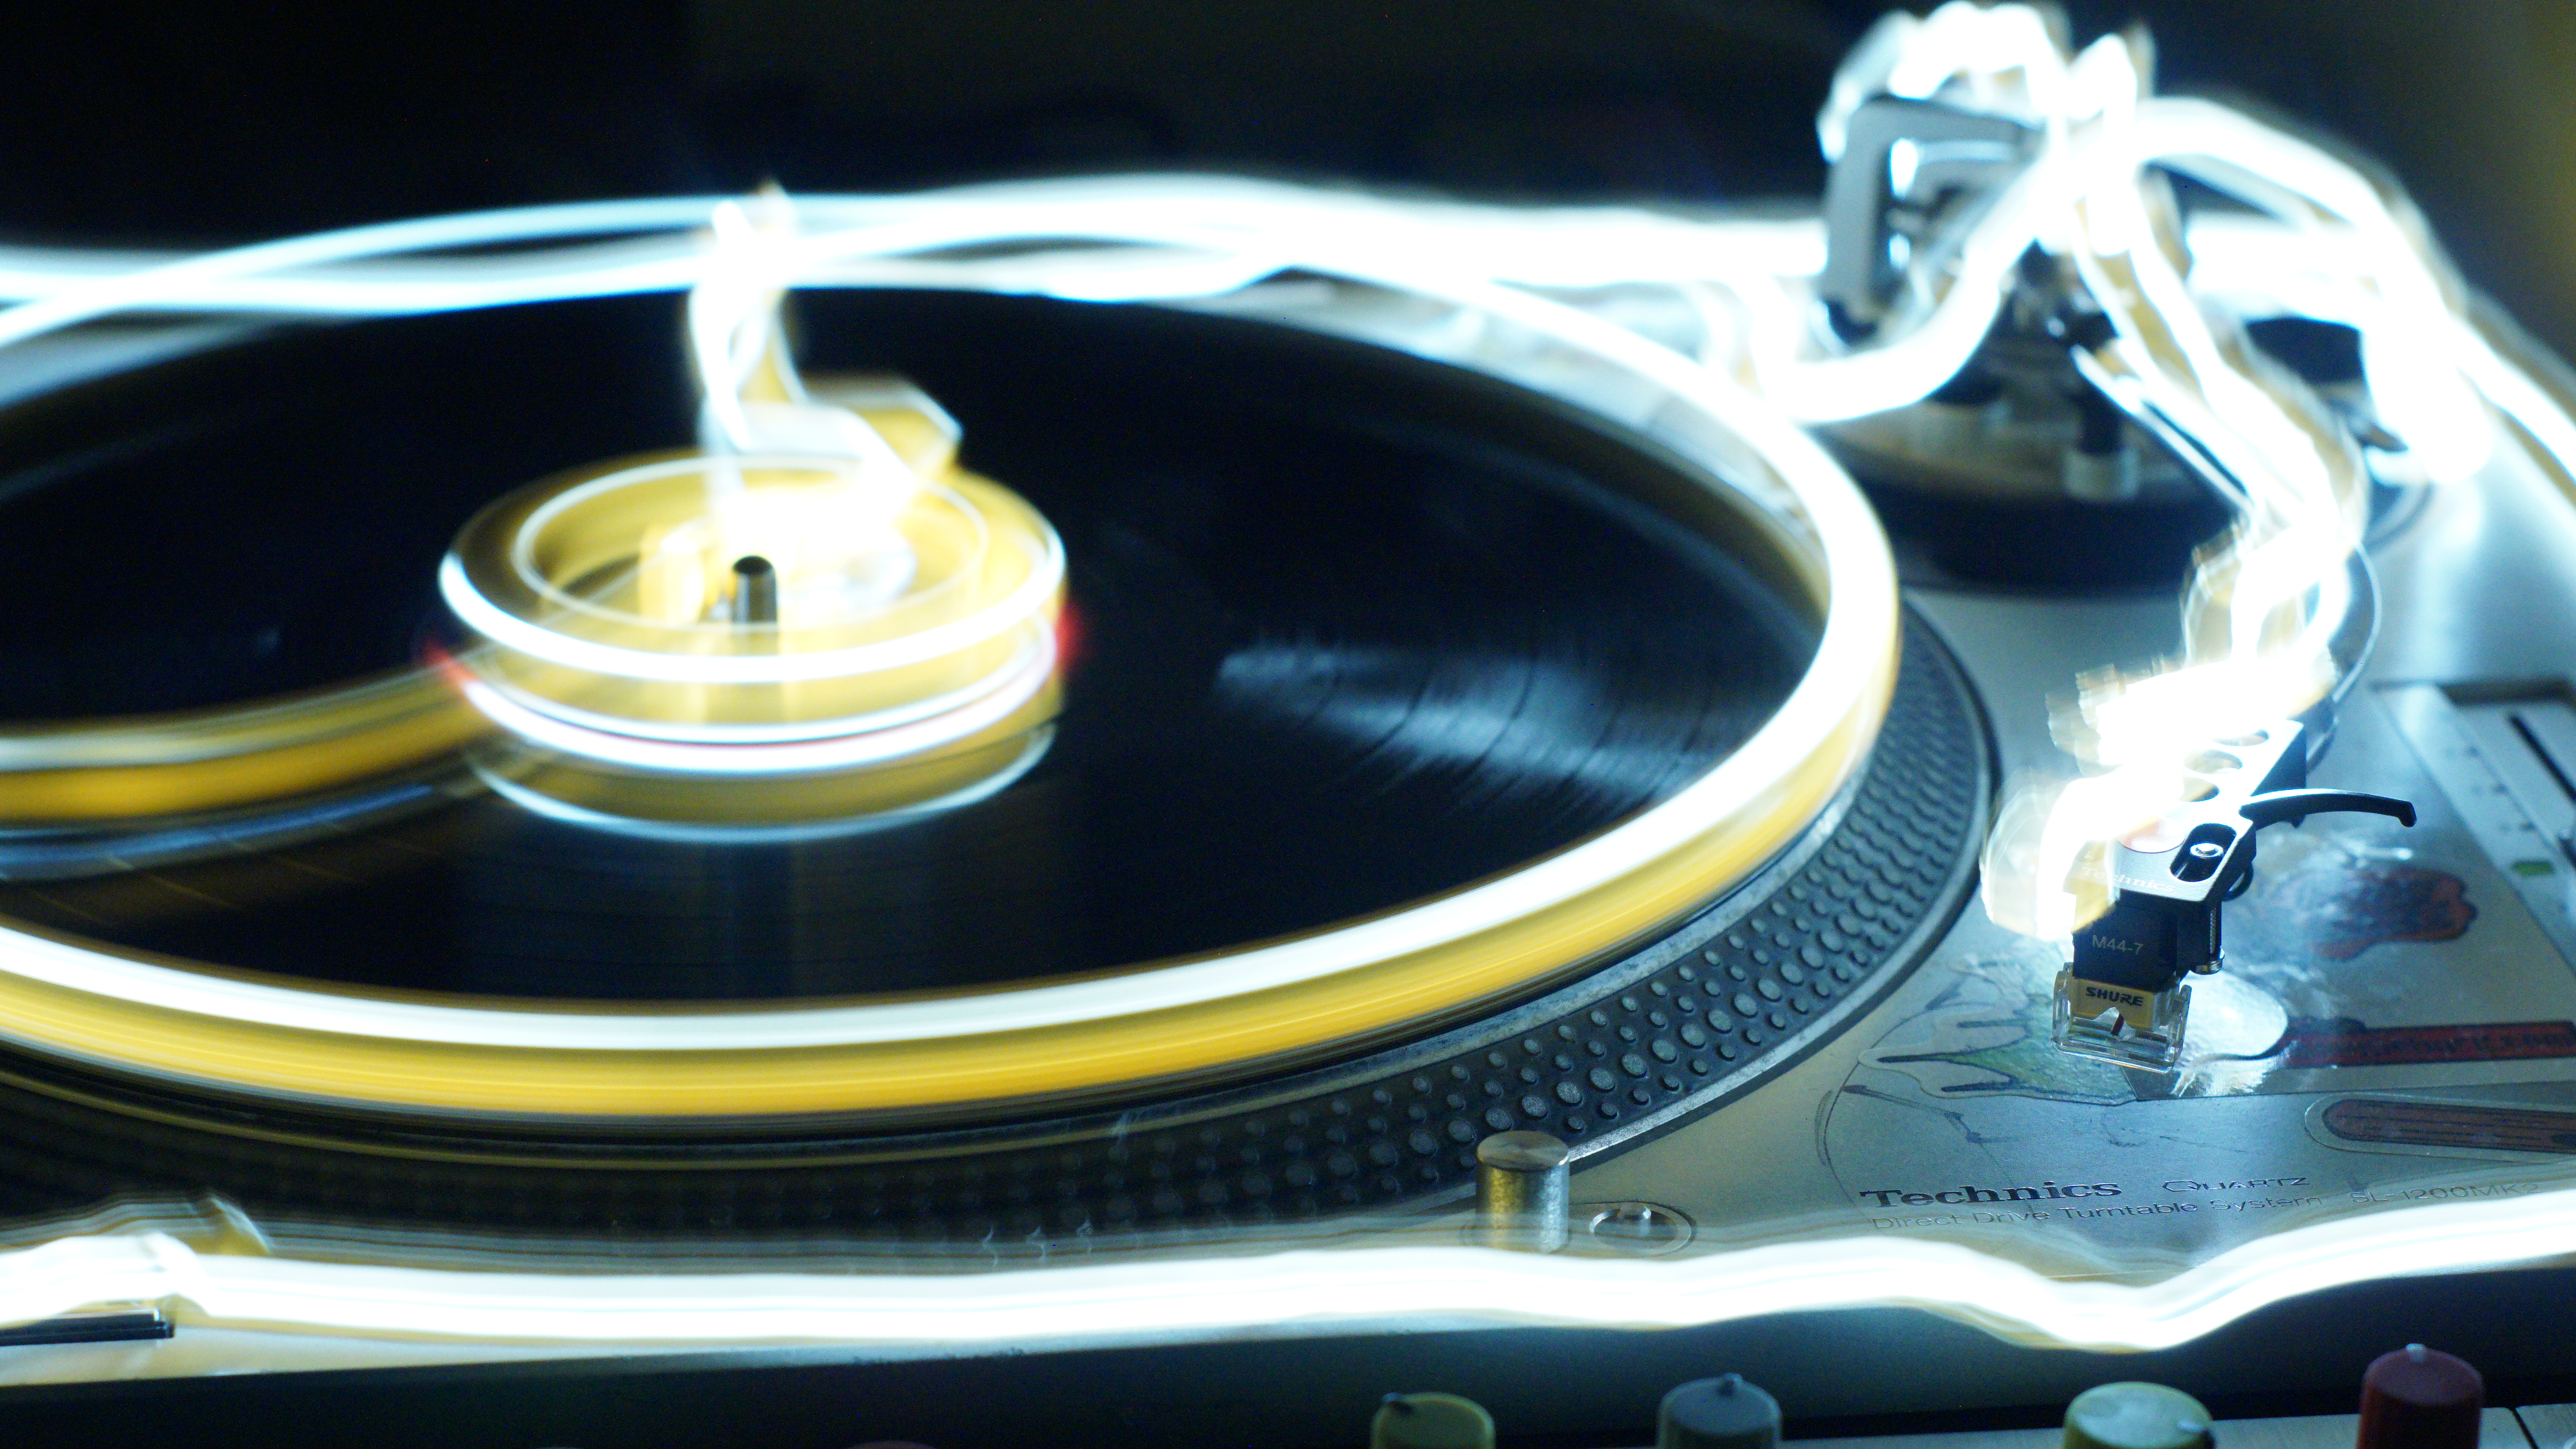
turntable, vinyl, dj, light painting, technics, long exposure, motor vehicle, product, automotive design